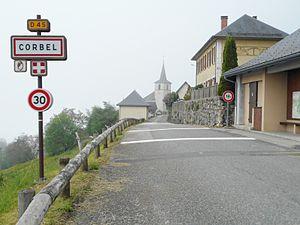
Entrée du village de Corbel.
Corbel est une commune française située dans le département de la Savoie, en région Auvergne-Rhône-Alpes.